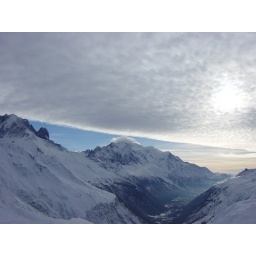
A cloud covered Mont Blanc, the highest mountain in Europe. Taken from Chamonix, with the town visible in the valley.